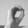
ASL letter: O